Odo Deodatus Tauern

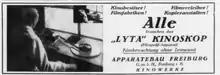
Advertisement for the "Lyta" editing system

Odo Deodatus I. Tauern (November 14, 1885 – July 11, 1926) was a German ethnologist, physicist, and inventor from a family of nobility who travelled to Southeast Asia as part of an expedition. He made the oldest known recordings of Balinese music on Edison wax cylinders. He collected for the ethnographic museum in Freiburg. He also made innovations in film and cinematography.